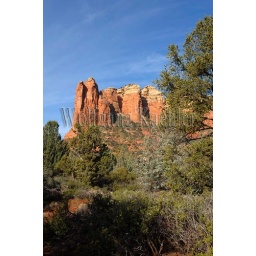
Usa, arizona, sedona, devil's kitchen trail, coffeepot rock in background